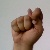
The image shows a hand gesture representing the letter 'T' in Indian Sign Language.